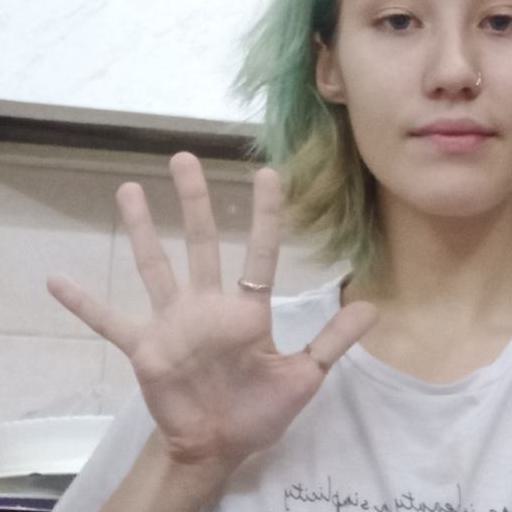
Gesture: palm